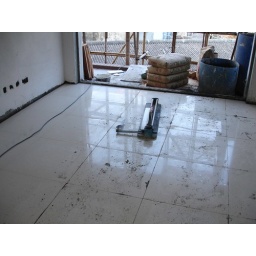
The living room in the ground floor flat. The floor has been laid, but the skirting board has yet to be affixed.